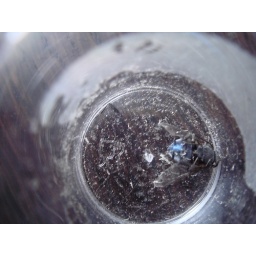
Fly in the plastic cup